Healthcare in Jersey

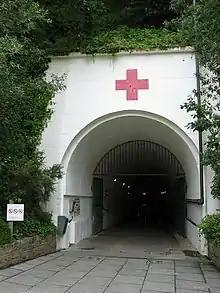
During the Occupation, the Nazis constructed a number of Underground tunnels to house a Hospital.

Between 1945 and the Coronation of Elizabeth II in 1952, there were outbreaks of polio and tuberculosis. During this period the Jersey Maternity Hospital and St John Ambulance headquarters opened. Agriculture was hit by a series of foot-and-mouth outbreaks.